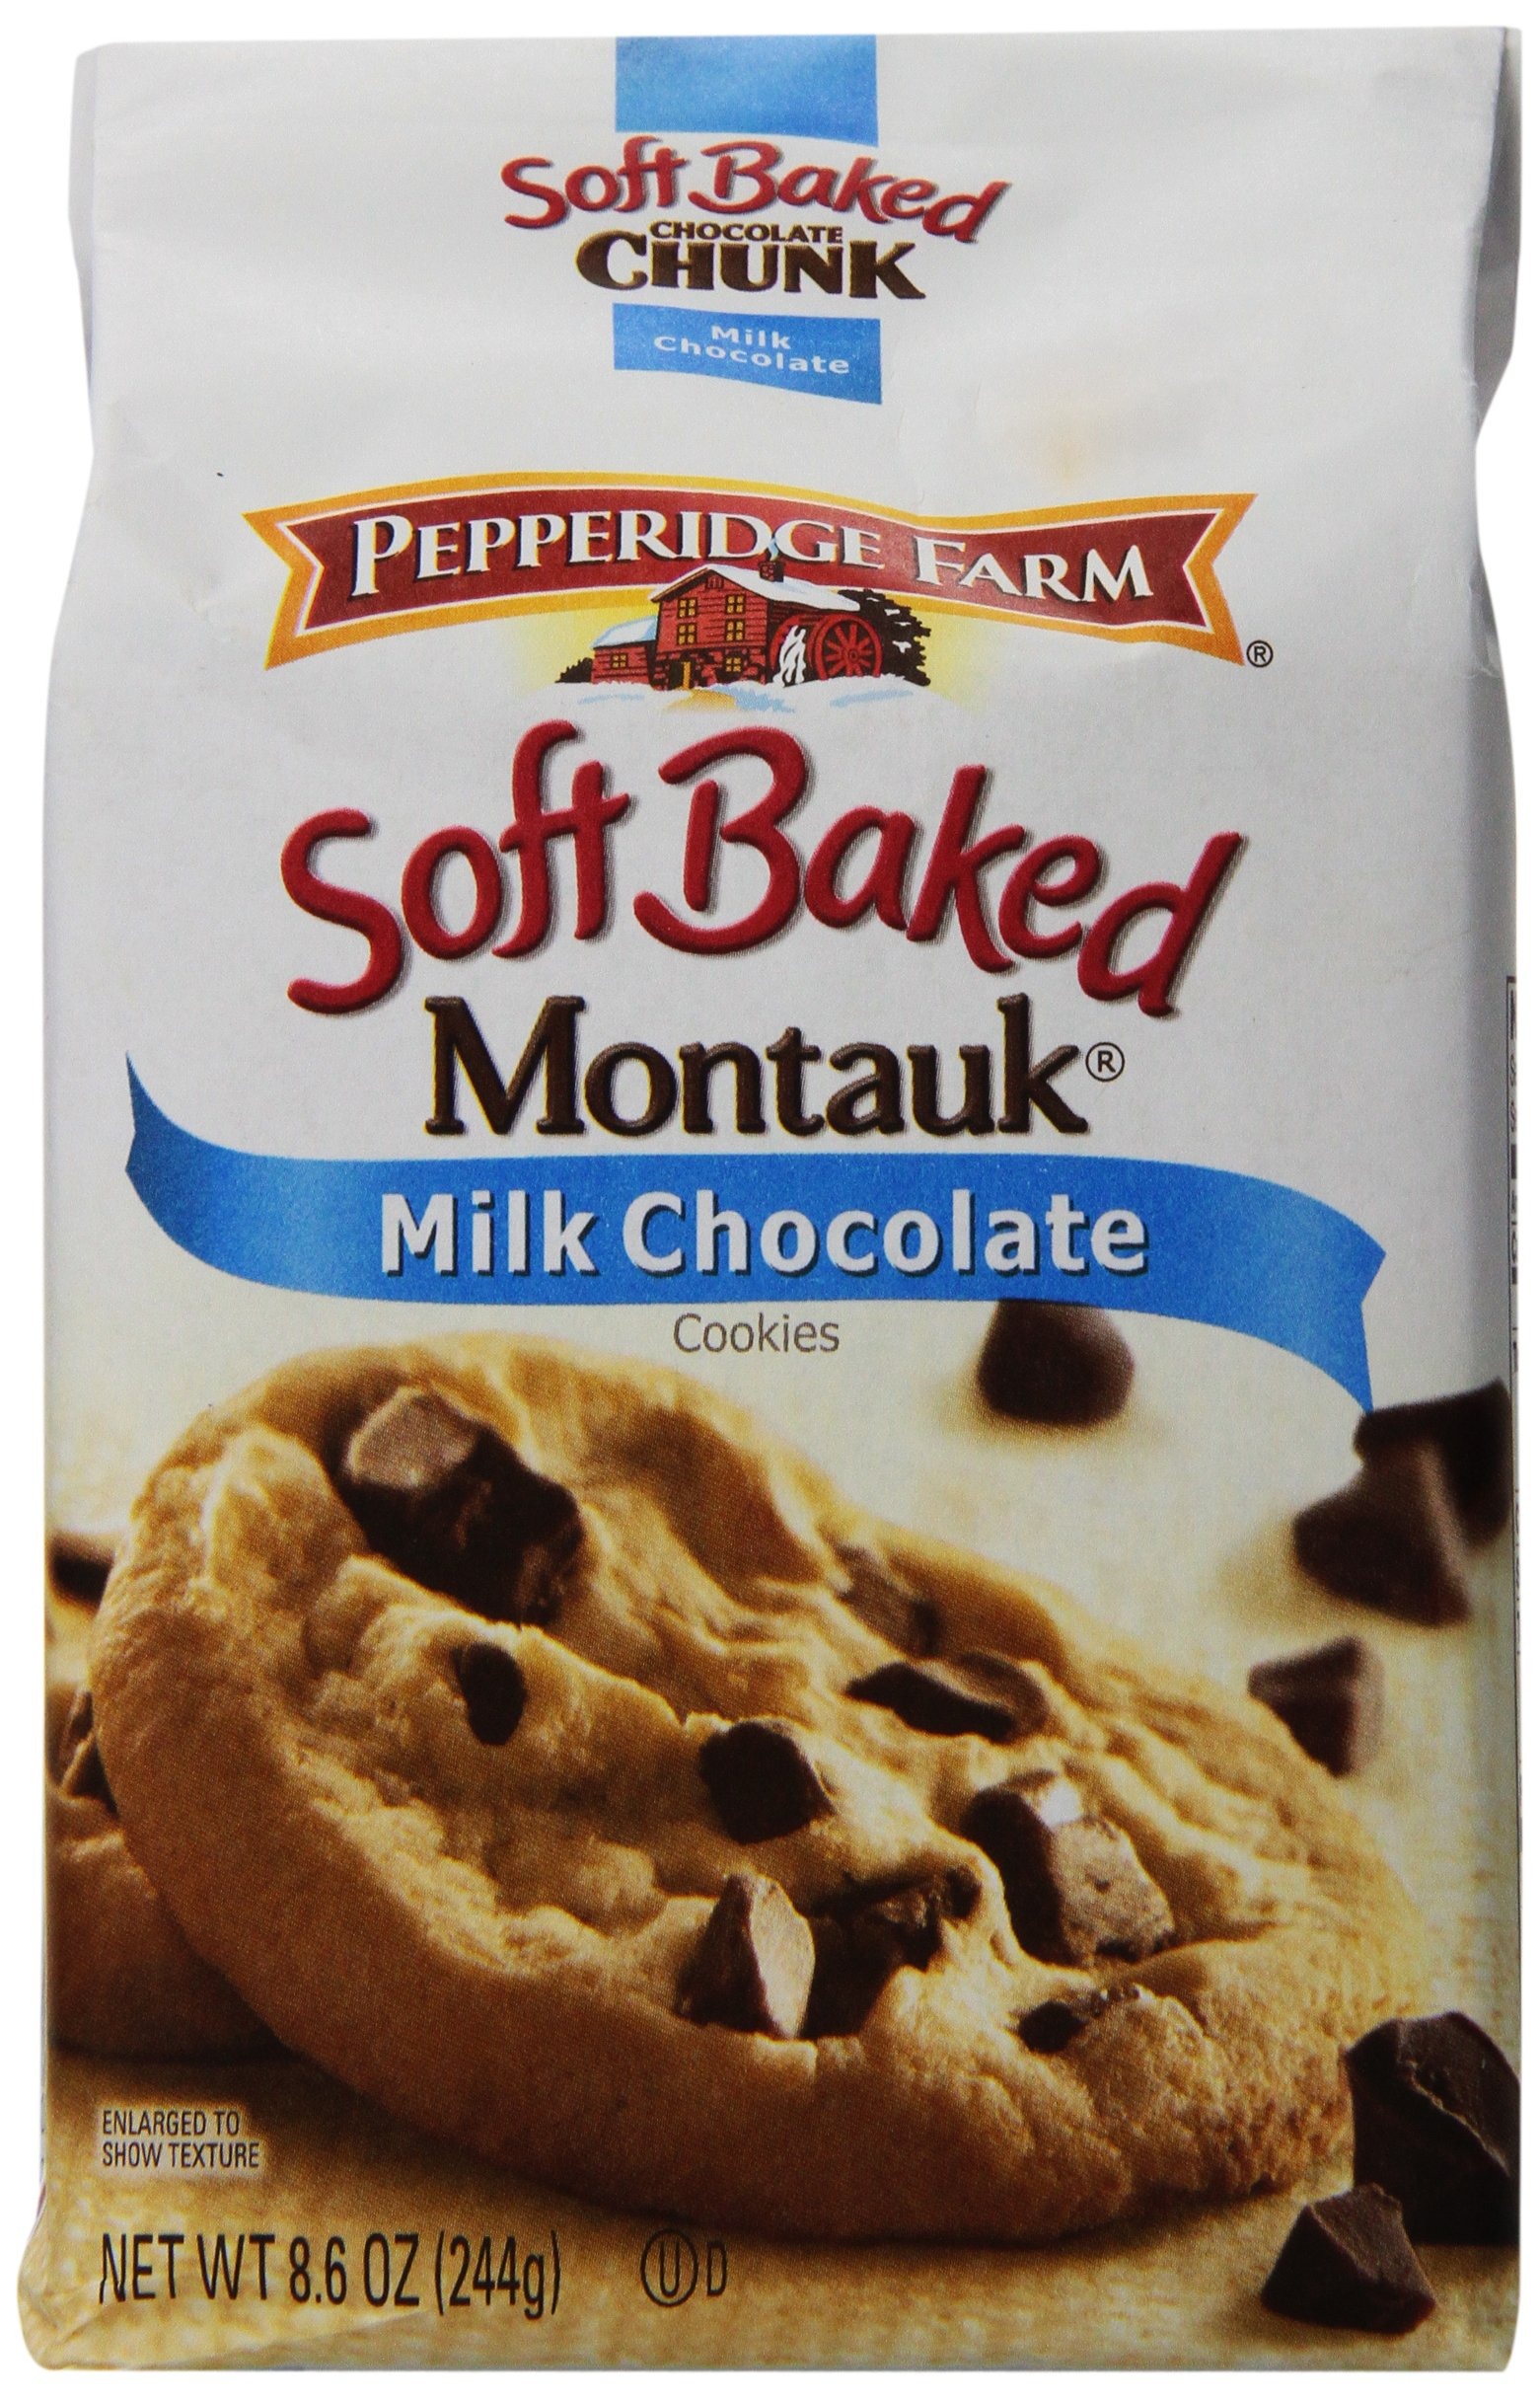
Item Name: Pepperidge Farm Soft Baked Cookies, Montauk Milk Chocolate, 8.6 Ounce (Pack of 10)
Bullet Point: Pack of ten, 8.6 ounce (Total of 86 ounce)
Value: 86.0
Unit: ounce

Price: 4.13